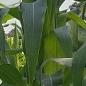
Crop: Maize
Condition: healthy-leaf